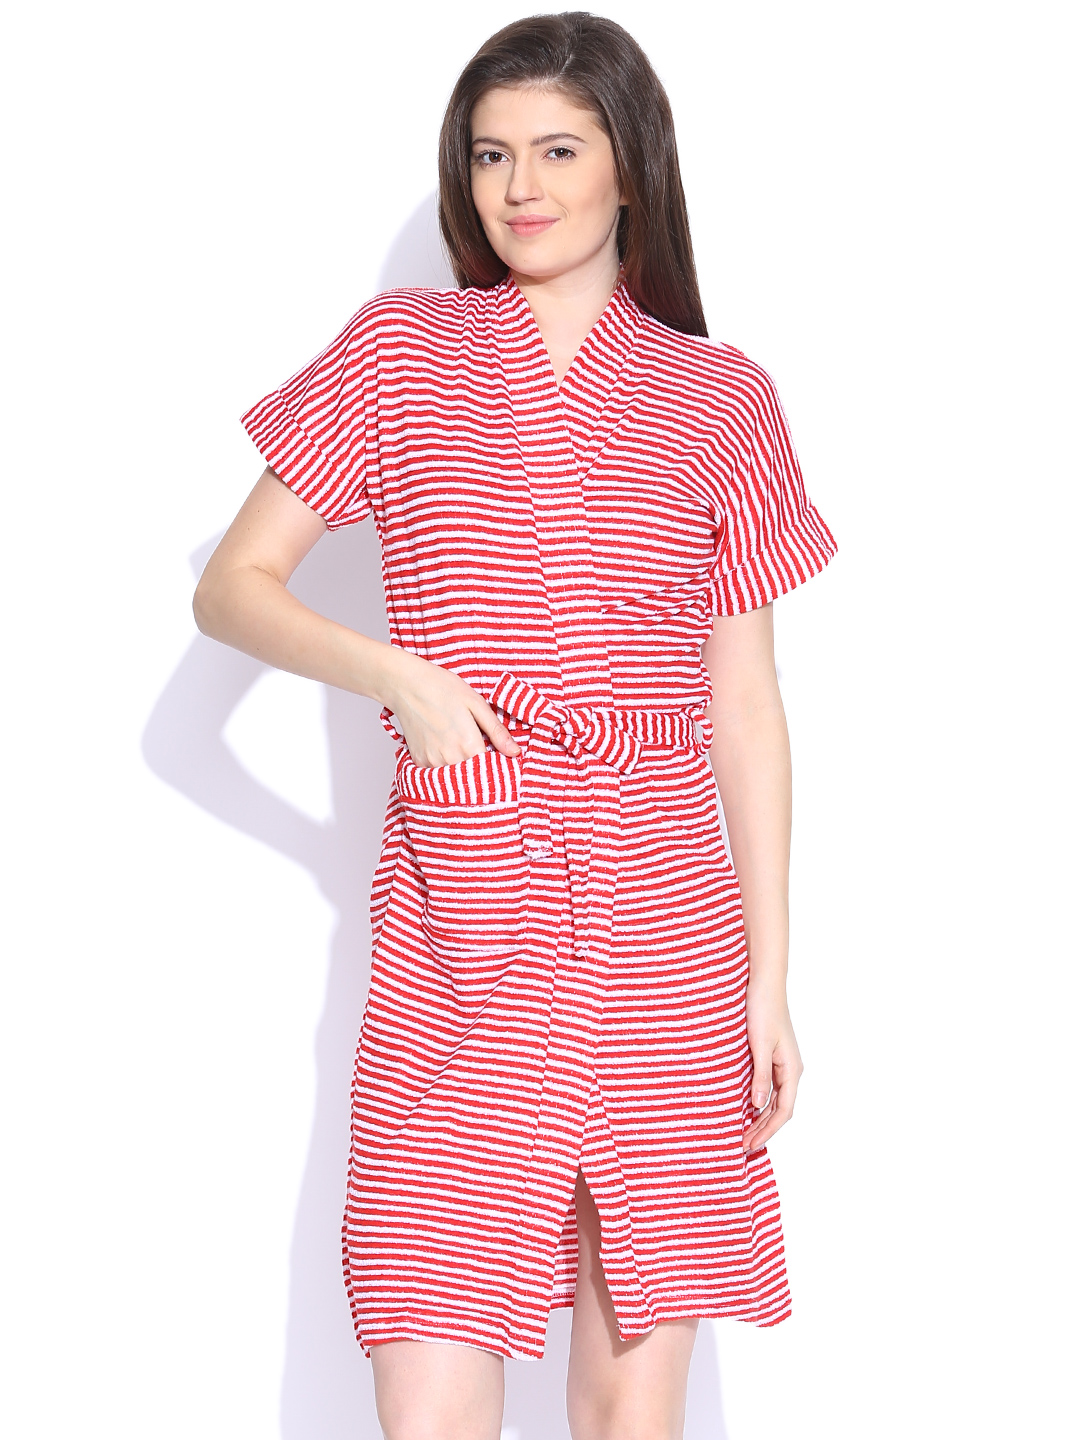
Red Rose Red Striped Bath Robe
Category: Apparel / Loungewear and Nightwear / Bath Robe
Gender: Women
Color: Red
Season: Winter 2015
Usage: NA